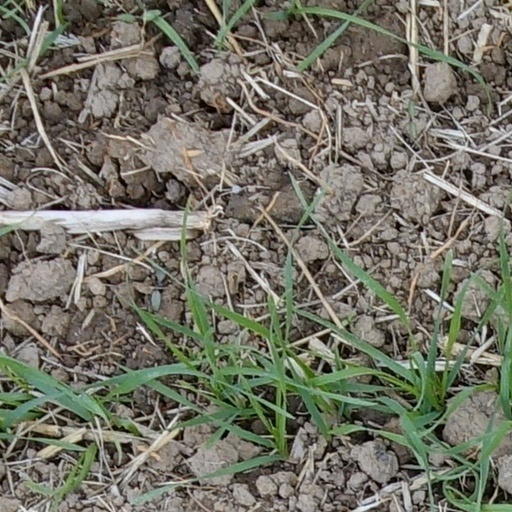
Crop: wheat